French Industrial Exposition of 1834

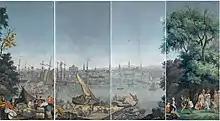
Zuber & Cie wallpaper series – Scenes from North America

There were almost 50 stands of textile manufacturers, mostly from Paris but with a dozen from other parts of France.